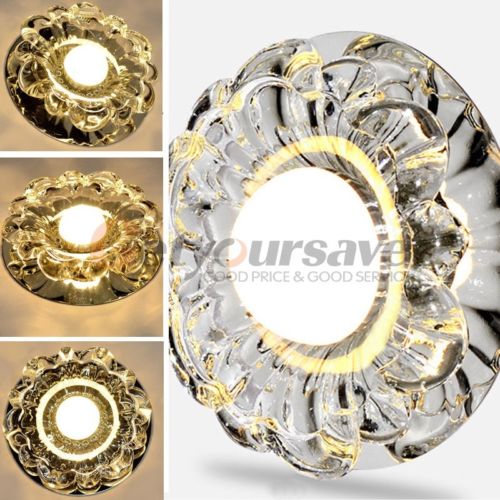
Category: lamp